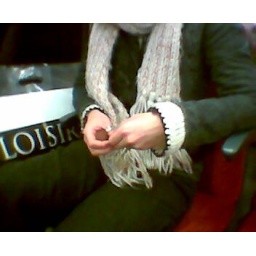
spotted in the train - cool jumper and scarf